Hurricane Bertha (1996)

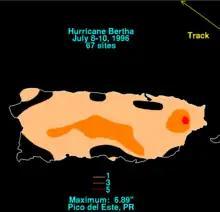
Rainfall from Hurricane Bertha in Puerto Rico

In the United States Virgin Islands, rainfall from Bertha peaked at on Saint Thomas. Winds from the storm were reported to be sustained at with an unofficial observation of . Two boats were destroyed, five were grounded, and nine others washed ashore. One injury occurred in Coral Bay as a man rode out the storm in his sailboat. The Federal Emergency Management Agency (FEMA) reported that 1,415 homes were damaged, 43 of which lost their roofs. Governor Roy Schneider noted that there were at least 20 boats that blew ashore in Charlotte Amalie. Damages from the storm were estimated at $7.5 million.